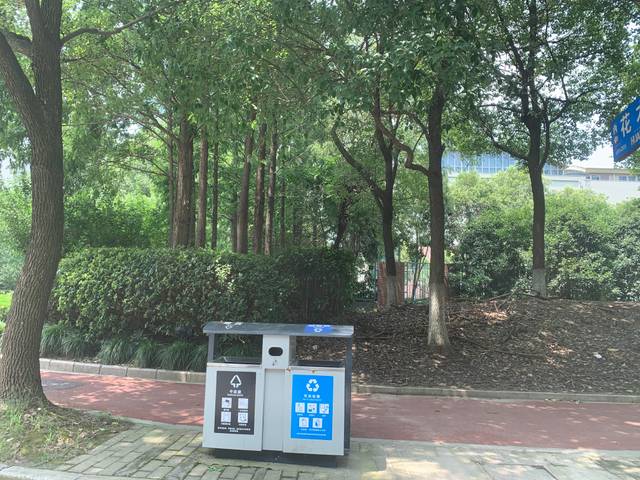
Region: China
Coordinates: 31.215, 121.535